Alexander Sulzer

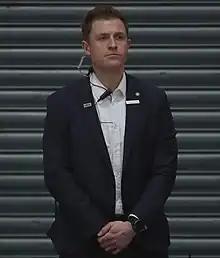
Sulzer in 2023

Sulzer signed a five-year contract with Kölner Haie on May 1, 2014.